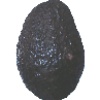
Label: avocado